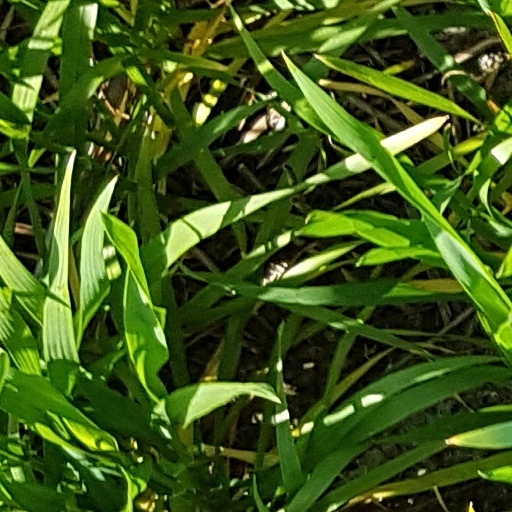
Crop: wheat